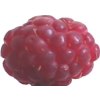
Label: raspberry